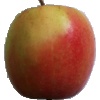
Label: Apple Pink Lady 1